Lind Houses

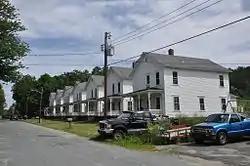

The Lind Houses are a series of seven nearly identical houses on Pleasant Street in South Ryegate, Vermont. Built about 1905, they form one of the best-preserved examples of period worker housing in the state. They were listed on the National Register of Historic Places in 1988.